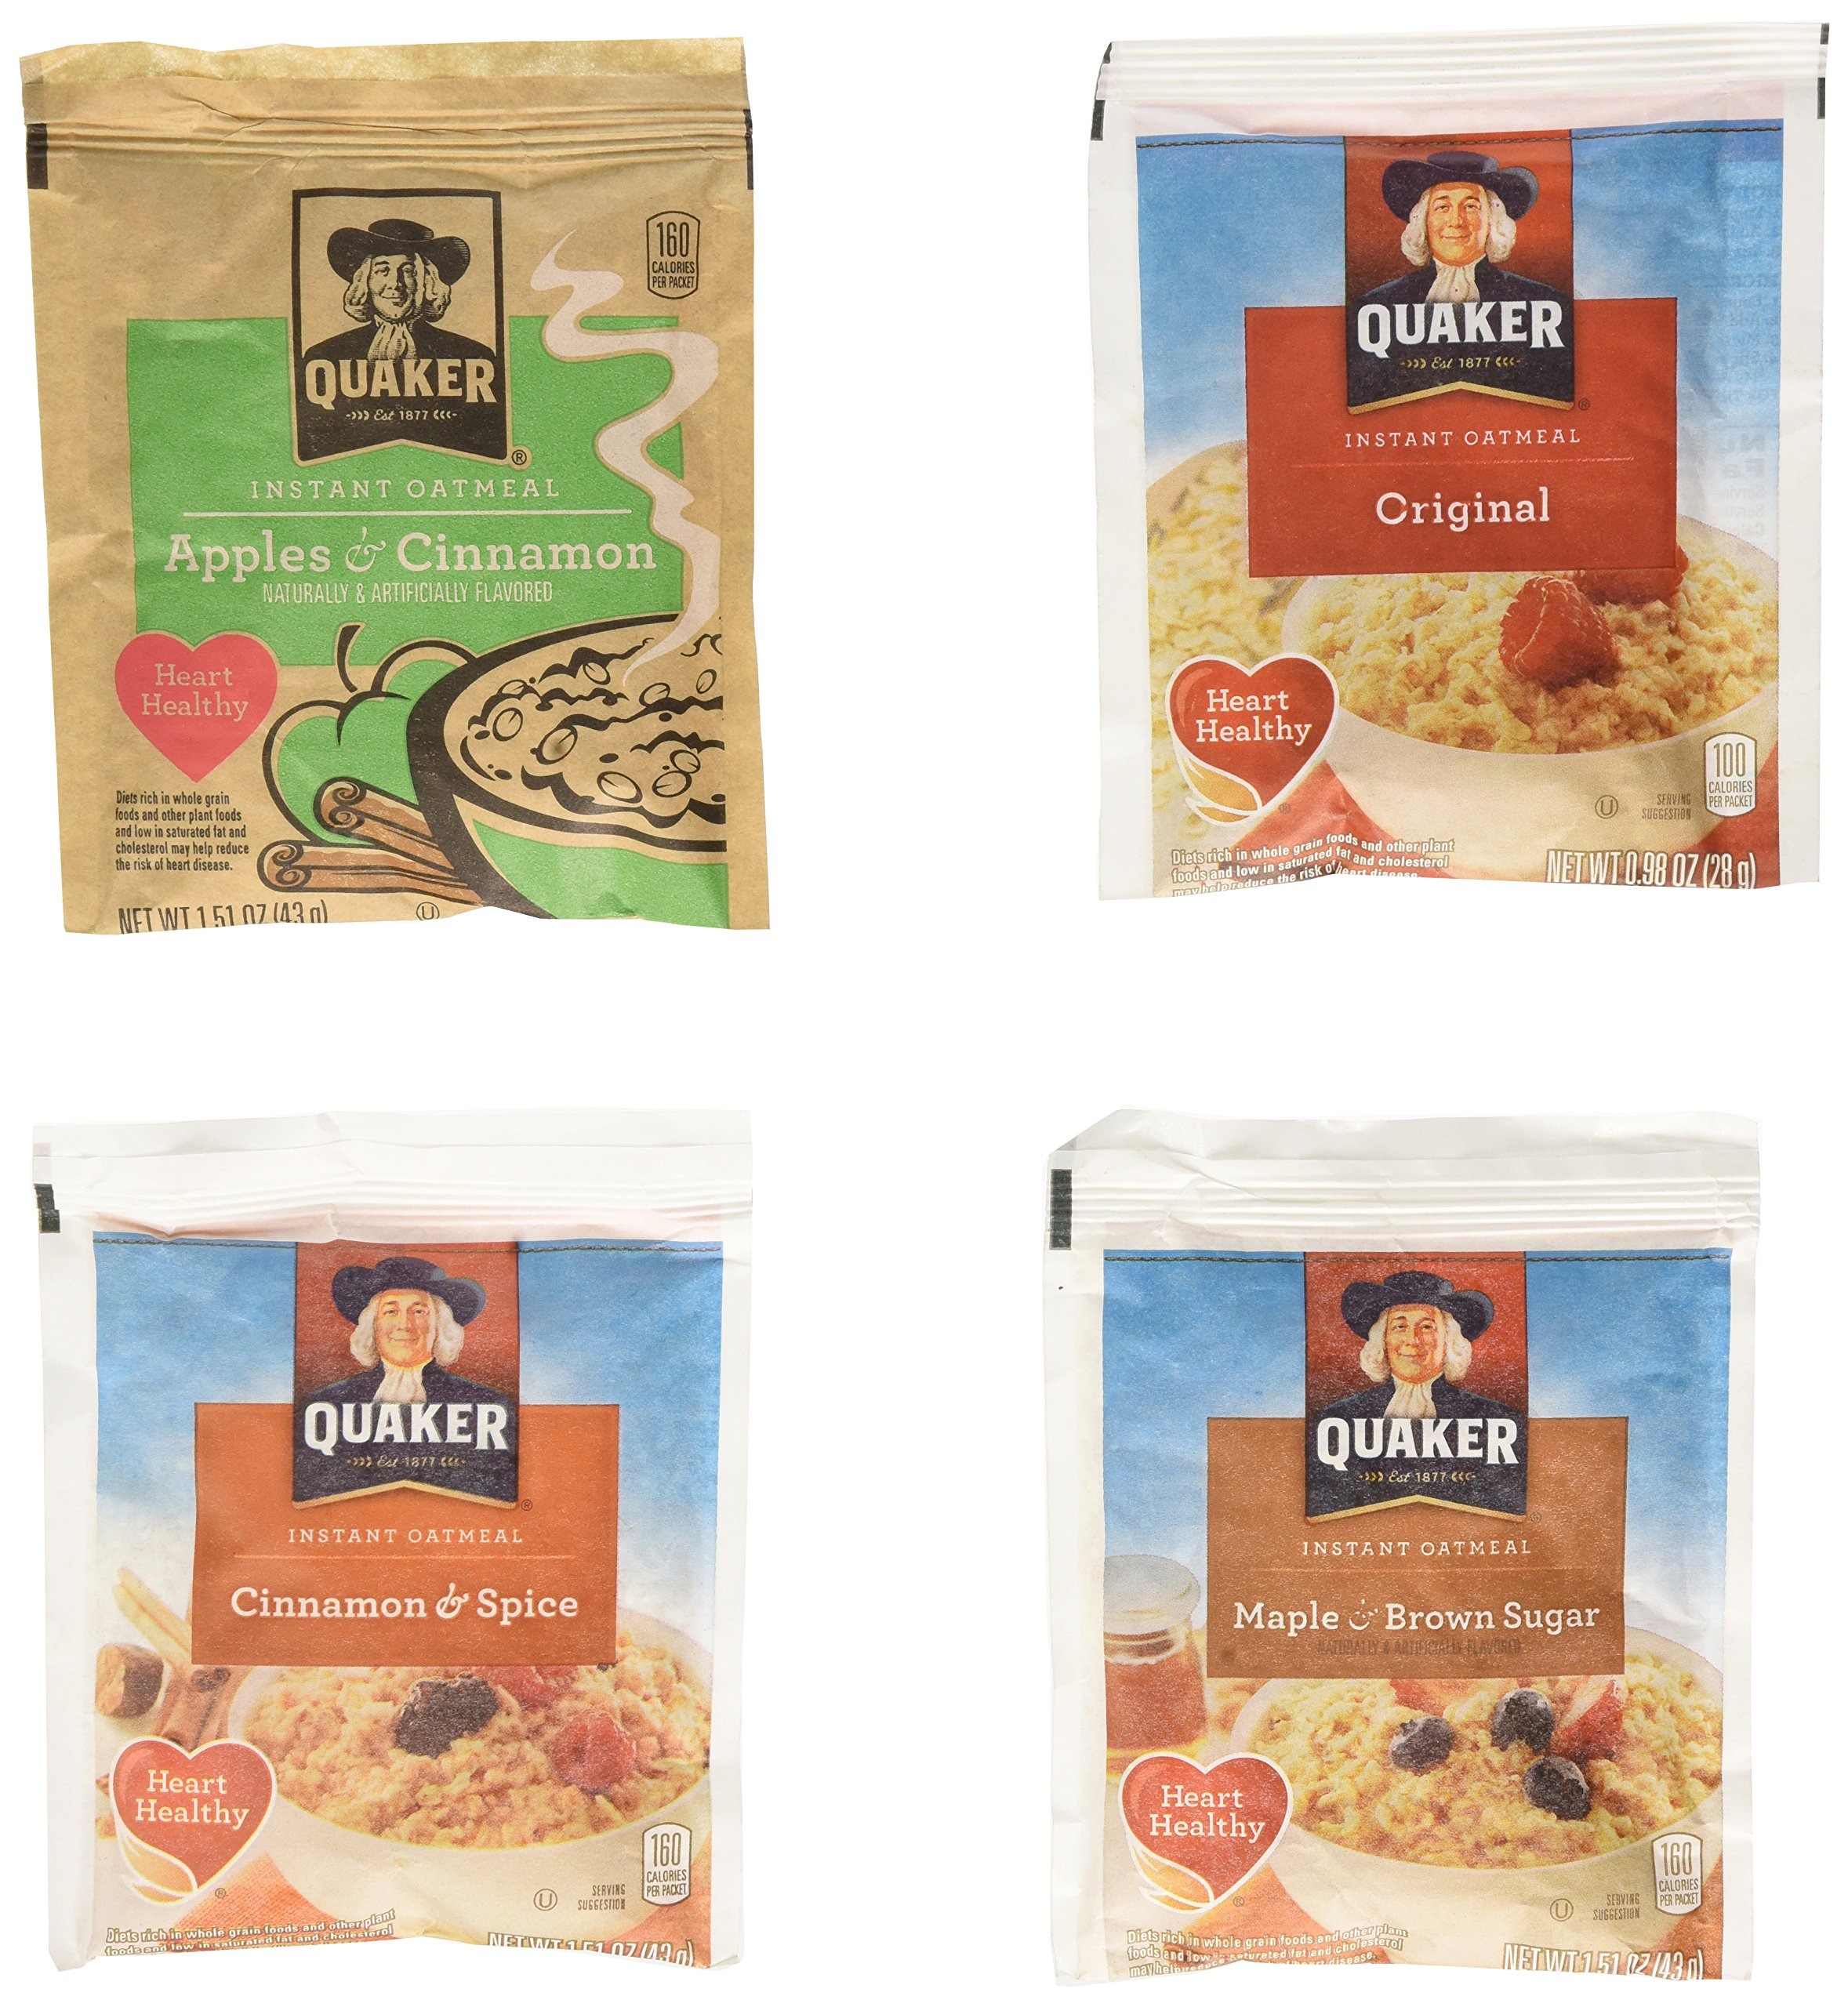
Item Name: Quaker Oatmeal Variety Pack, Instant, 64 Count (Pack of 64)
Bullet Point: Great breakfast in just 90 seconds
Value: 64.0
Unit: Count

Price: 35.97